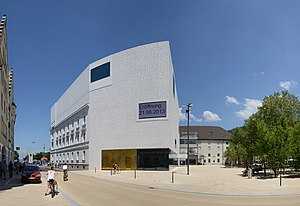
Vorarlberg museum
vorarlberg museum år 2013
Vorarlberg museum i Bregenz er det kunst- og kulturhistoriske delstatsmuseum for delstaten Vorarlberg. Det blev grundlagt i 1857 og siden da har været et centralt sted, hvor delstatens kunst- og kulturvidnesbyrd indsamles, bevares, udforskes og gøres tilgængelige for offentligheden. Indholdet af museets arbejde fokuserer på emner relateret til Vorarlberg. Samtidig integrerer den dem i en grænseoverskridende kontekst. De omfattende samlinger, med fokus på arkæologi, historie, kunsthistorie og folklore, danner grundlaget for museets arbejde. På den måde ser museet sig som et sted for sansemæssig oplevelse og intellektuel indsigt, der kommunikerer sine temaer på baggrund af originale vidnesbyrd fra fortid og nutid. Af særlig interesse er samarbejde med nationale, internationale og regionale kulturinstitutioner. Siden den 1. april 2011 har Andreas Rudigier været direktør for vorarlberg museum.